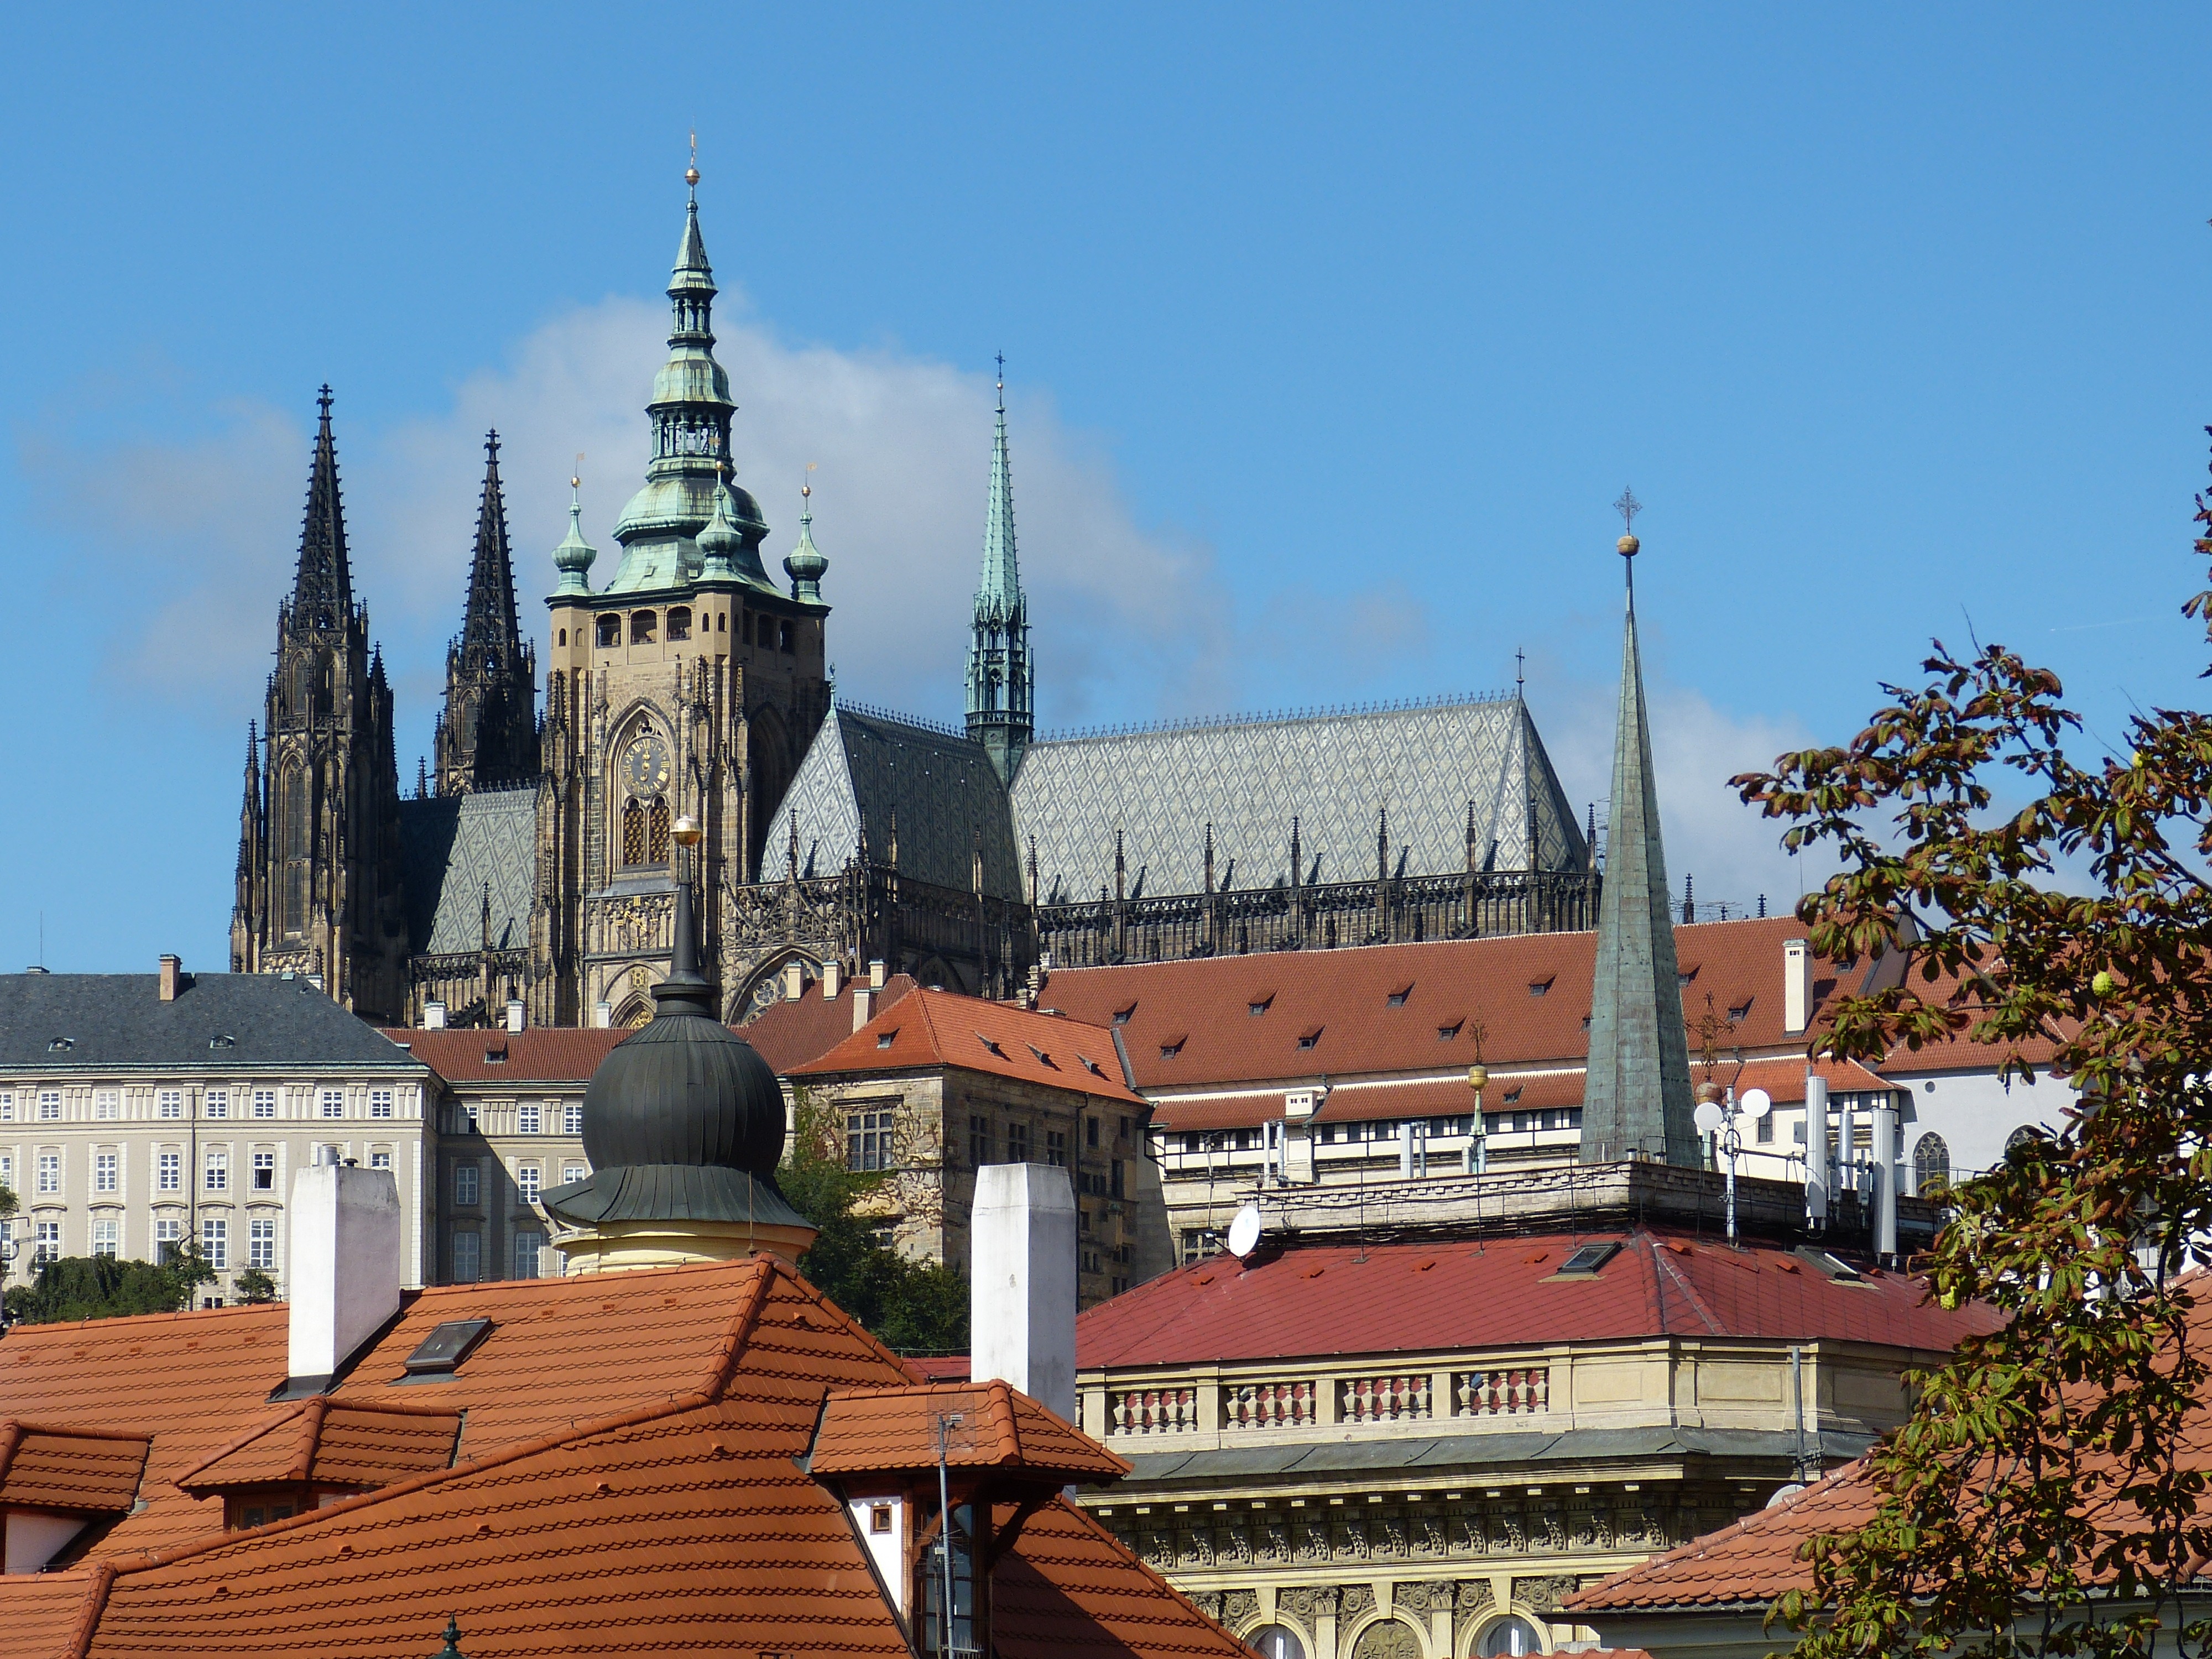
town, building, palace, city, tower, landmark, church, cathedral, prague, gothic, place of worship, old town, capital, temple, dom, historically, czech republic, roofs, st vitus cathedral, charles bridge, historic site